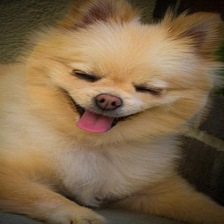
Species: dog
Breed: pomeranian